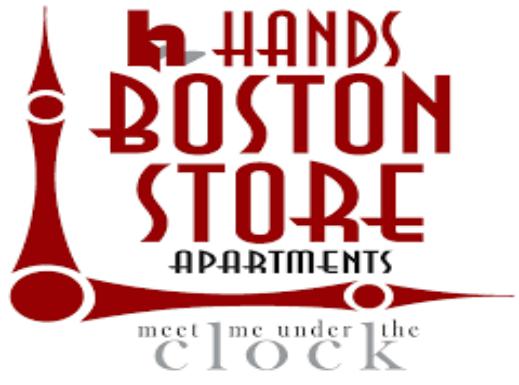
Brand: Boston Store
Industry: Others